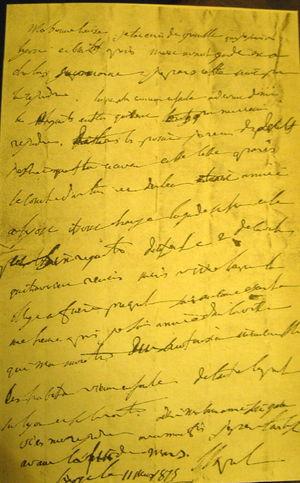
Lettre de Napoléon à Marie Louise à son retour de l'ile d'Elbe (11 mars 1815)
Marie-Louise Léopoldine Françoise Thérèse Josèphe Lucie de Habsbourg-Lorraine, archiduchesse d'Autriche, princesse de Hongrie et de Bohême, née le 12 décembre 1791 à Vienne et morte le 17 décembre 1847 à Parme, est impératrice des Français de 1810 à 1814, puis duchesse de Parme, Plaisance et Guastalla jusqu'en 1847.
Lyon, du Premier au Second Empire, évolue considérablement. Vivant un « âge d'or » économique grâce à la soie, la cité connait une puissante expansion urbaine et commence son industrialisation. Sa population, souvent aux avant-gardes des combats républicains et anticléricaux, se soulève à plusieurs reprises.
1ᵉʳ mars, France : Napoléon débarque à Golfe-Juan avec 500 hommes. Début des Cent-Jours. Il rallie les troupes envoyées pour l’arrêter et soulève l’enthousiasme des populations et le ralliement des troupes lors de son passage à travers la France.
Cette page concerne l'année 1815 du calendrier grégorien.